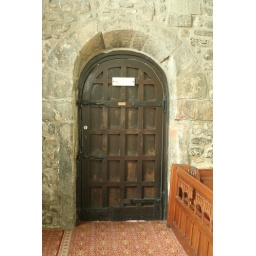
that wall was built in 674 AD, at st. peters church in sunderland